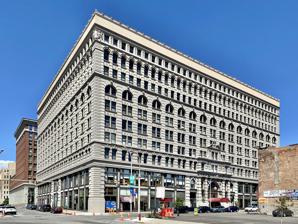
Building: Ellicott Square Building
Country: United States of America
Year built: 1896
Office in NY, United States Ellicott Square Building General information Status Completed Type Office Location 295 Main Street, Buffalo, NY , United States Completed 1896 Cost $3.5m (1896) Owner Ellicott Development Co. Height Roof 164.00 ft (49.99 m) Technical details Floor count 10 Floor area 447,000 sq ft (41,527.7 m 2 ) Design and construction Architect(s) Daniel Burnham & Co Developer Ellicott Development Co. The Ellicott Square Building is a historic office complex, completed in 1896, located in Buffalo, New York . It is found within the Joseph Ellicott Historic District . History Ellicott Square Building from Main Street The Ellicott Square Building was designed by Charles Atwood of D. H. Burnham & Company , and completed in May, 1896.  At the time of its completion, it was the largest office building in the world. In 1896 and 1897, the building was the site of Edisonia Hall and the Vitascope Theater , the earliest known dedicated motion picture theater in the world. At 10 stories high—with the capacity to support 10 more floors—and 447,000 square feet (41,500 m 2 ), the Ellicott Square Building was the largest office building in the world by floor area until 1908, with the opening of the Hudson Terminal buildings in New York City.  It was built at a cost of $3.5 million in less than one year. The building was named after Joseph Ellicott , the planner and surveyor who laid out the then-village of Buffalo. Ellicott Square Building interior court Ellicott Square Building first floor elevators The mantra of architect Daniel Burnham was "make no little plans, they have no magic to stir men’s blood; think big." Built in the Italian Renaissance style, the exterior of the Ellicott Square Building is made of granite, iron, and terra cotta with a veneer of pearl gray brick. The majestic interior courtyard contains a marble mosaic floor designed by William Winthrop Kent and James A. Johnson . Imported from Italy, the 23 million pieces of marble on the mosaic depict sun symbols from civilizations around the world. The interior court resembles that of the Rookery Building in Chicago . Ellicott Square Building tenth floor elevator buttons There are broad stairs on either side and a glass roof in an ornamental steel frame provides natural light. The building features ornate glove lamps, intricate columns, carefully proportioned classical features gracing doorways, marble and brass to trim iron and stone. The lobby of the Ellicott Square Building remains a favorite gathering spot for political rallies, weddings and social functions. In 1984 it was used for hotel scenes in the movie The Natural . The terracotta cornice was removed in 1971, and, soon thereafter, most of the forty lion heads on the exterior were also removed. The building is currently managed by Ellicott Development Co. , the company founded and owned by Carl Paladino . See also List of tallest buildings in Buffalo, New York Notes